2010 Allan Cup

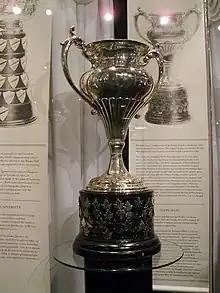
Silver bowl trophy with two large handles, mounted on a black plinth.

The 2010 Allan Cup was the Canadian championship of senior ice hockey. This tournament was the 102nd year that the Allan Cup has been awarded. The 2010 tournament was hosted by the City of Fort St. John, British Columbia and the Fort St. John Flyers.